Chipa
Also known as:
ar - Arabic: تشيبا
arz - Egyptian Arabic: تشيبا
ca - Catalan: Xipa
de - German: Chipa
eo - Esperanto: Chipa
es - Spanish: Chipa
eu - Basque: Xipa
fa - Persian: چیپا
fr - French: Chipa
gn - Guarani: Chipa
it - Italian: Chipa
ja - Japanese: チパ
jv - Javanese: Chipa
ko - Korean: 시파
pt - Portuguese: Chipa
ru - Russian: Чипа
uk - Ukrainian: Чипа
uz - Uzbek: Chipa
Category: bread (cheese roll)
Cuisine: Paraguayan
Associated cuisines: Paraguayan
Area: Asunción
Countries: Paraguay
Region: South America

This dish is a a type of small, baked, cheese-flavored rolls, often baked in smaller doughnuts or buns made from cassava starch, corn starch, fat, milk, egg, and local cheese.

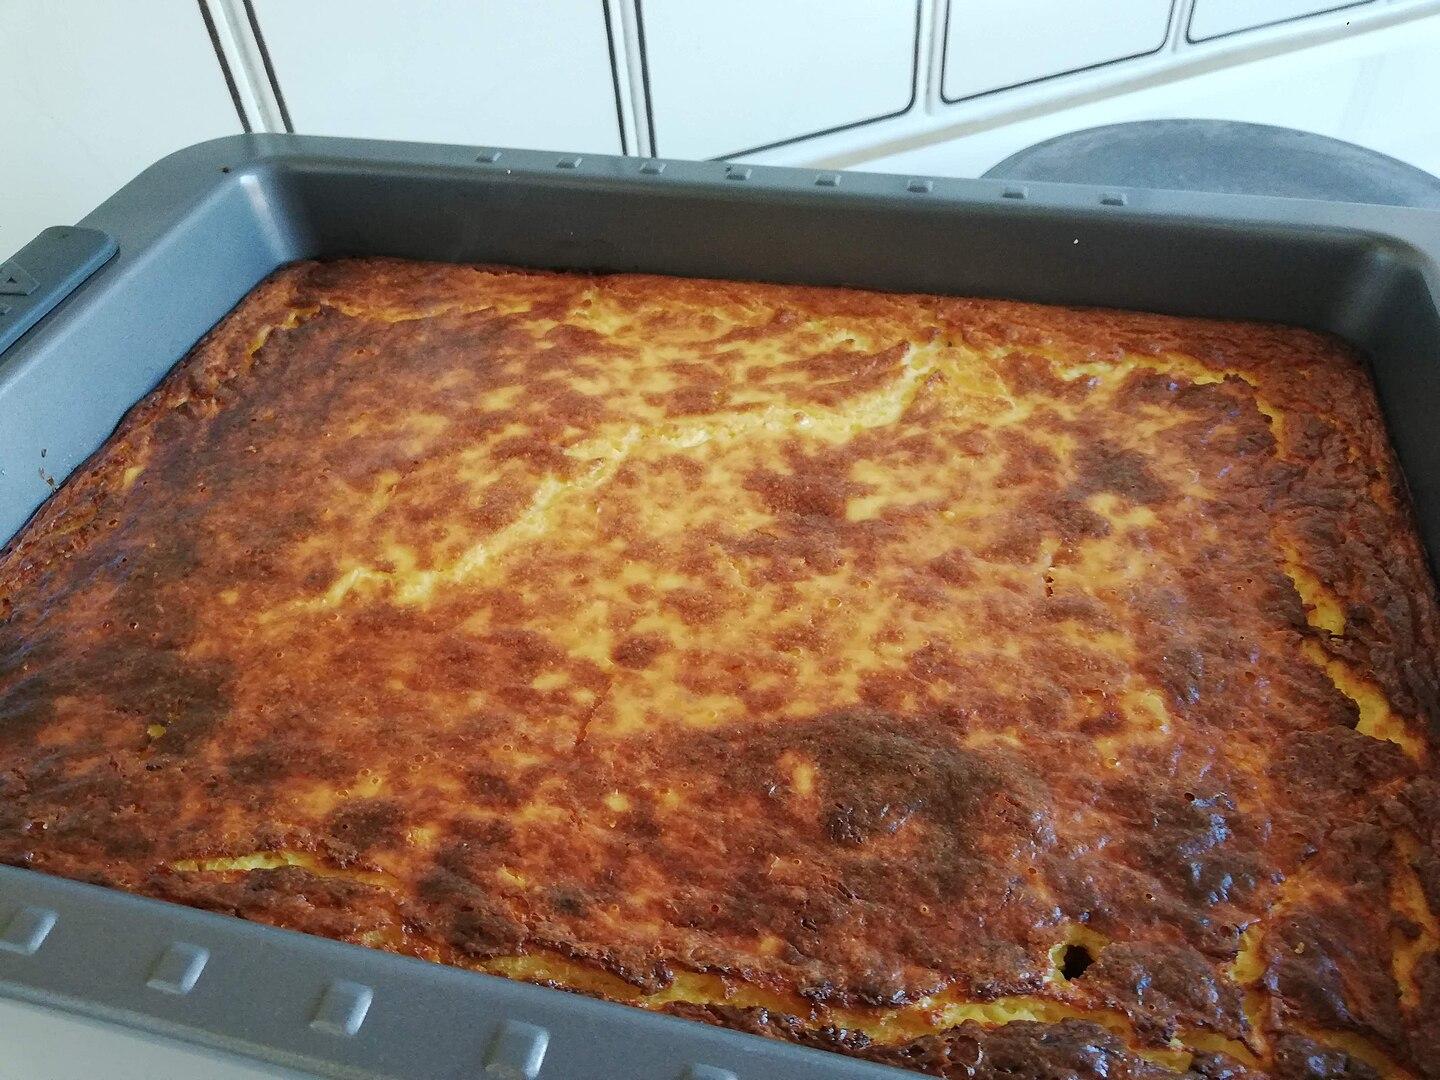
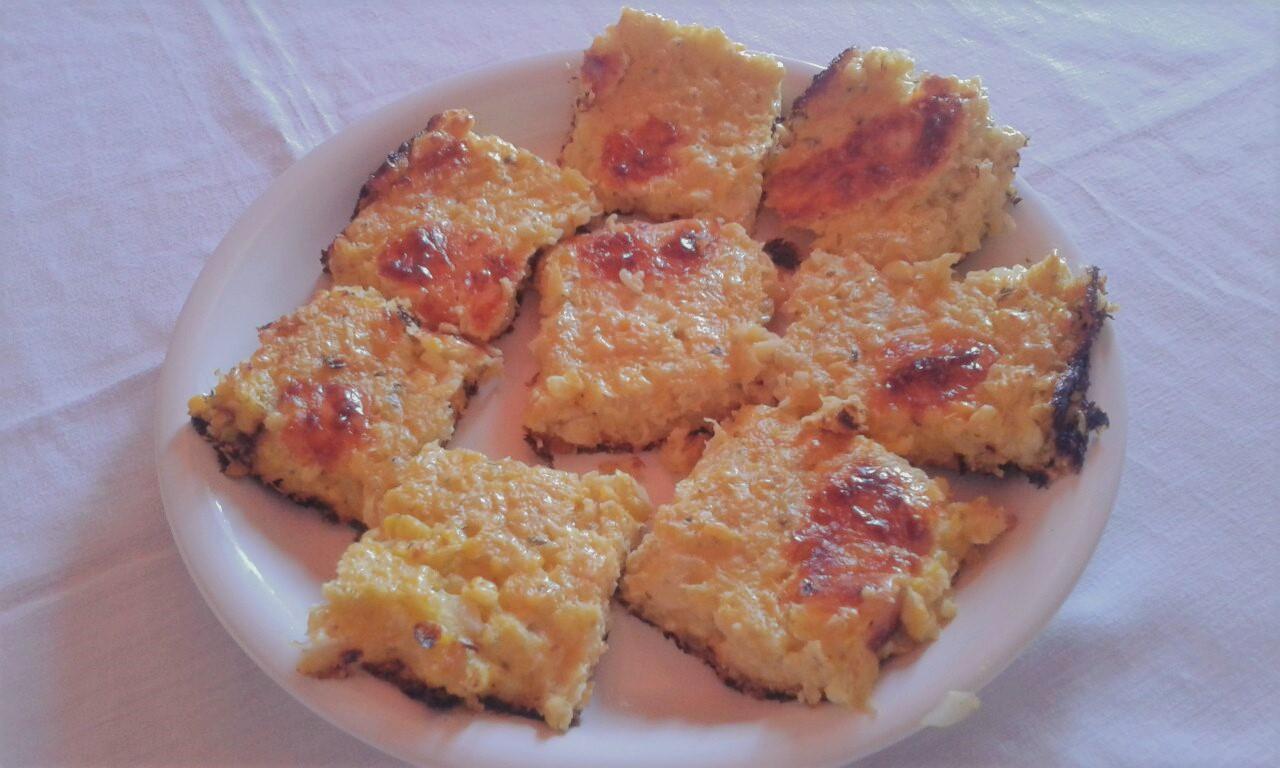
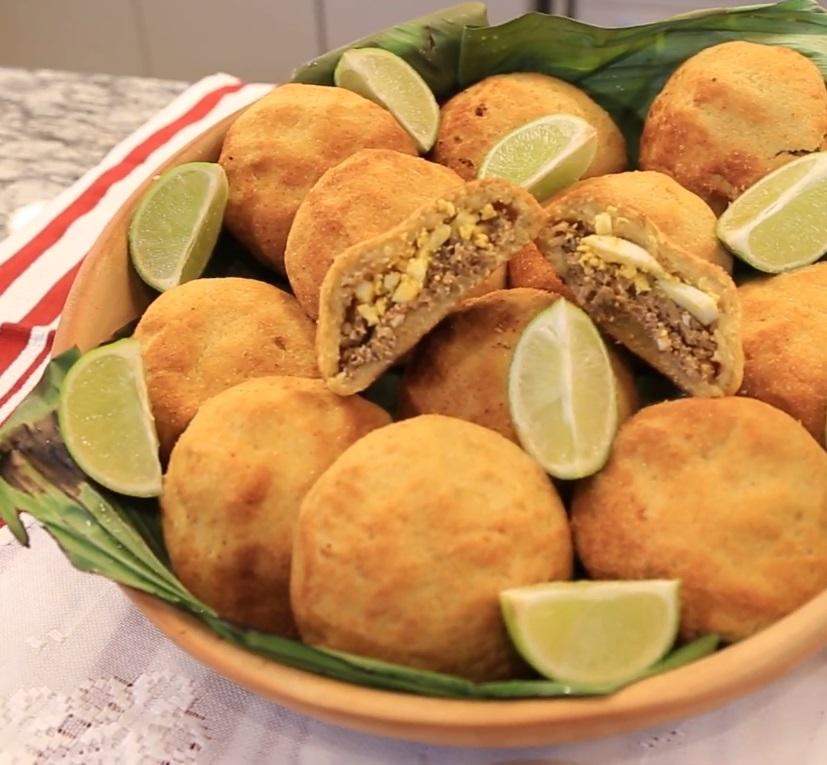
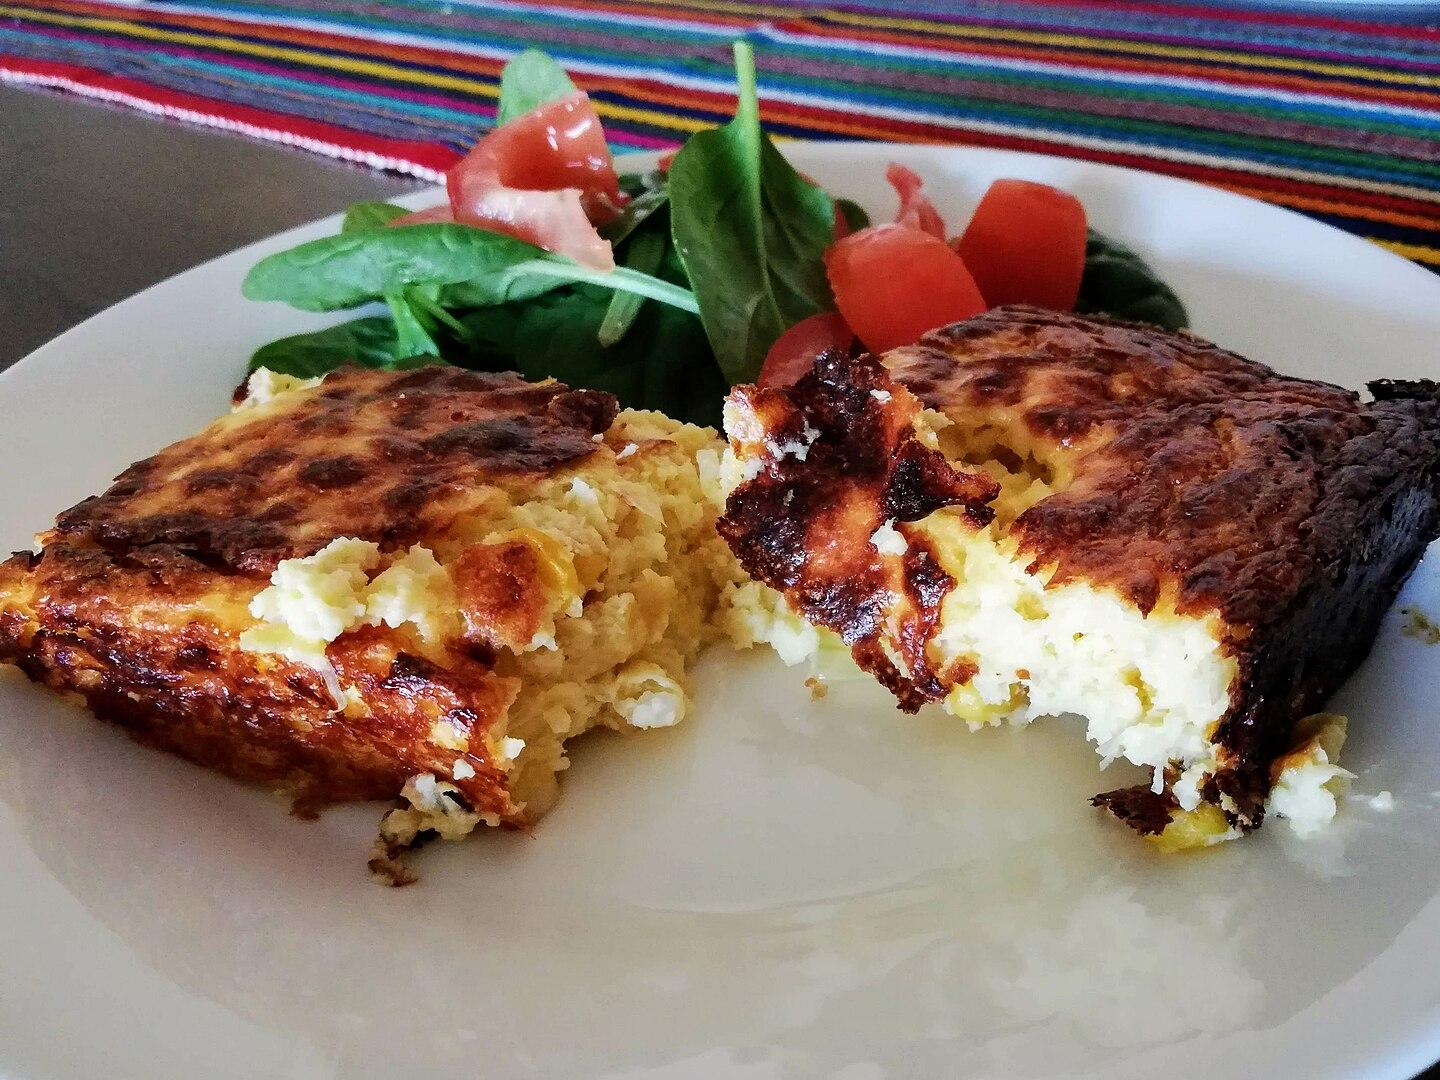
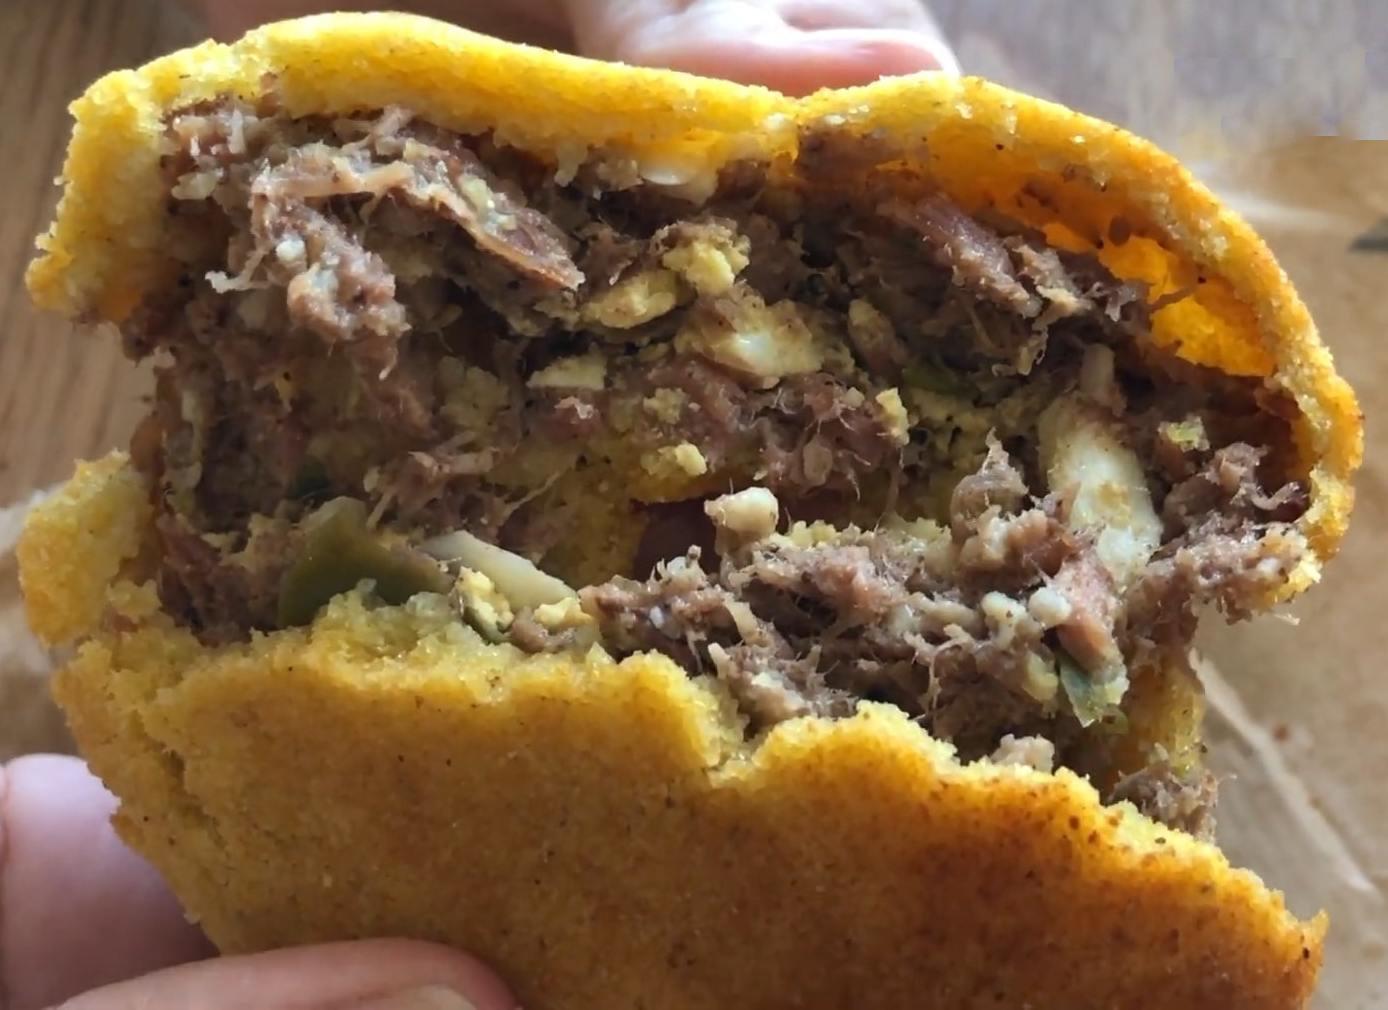